Kyle Maynard

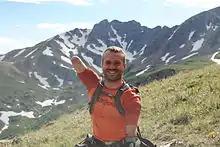

Kyle Maynard (born March 24, 1986) is an American speaker, author and mixed martial arts athlete, known for becoming the first quadruple amputee to ascend Mount Kilimanjaro without the aid of prosthetics. He is also founder of the No Excuses Crossfit gym.